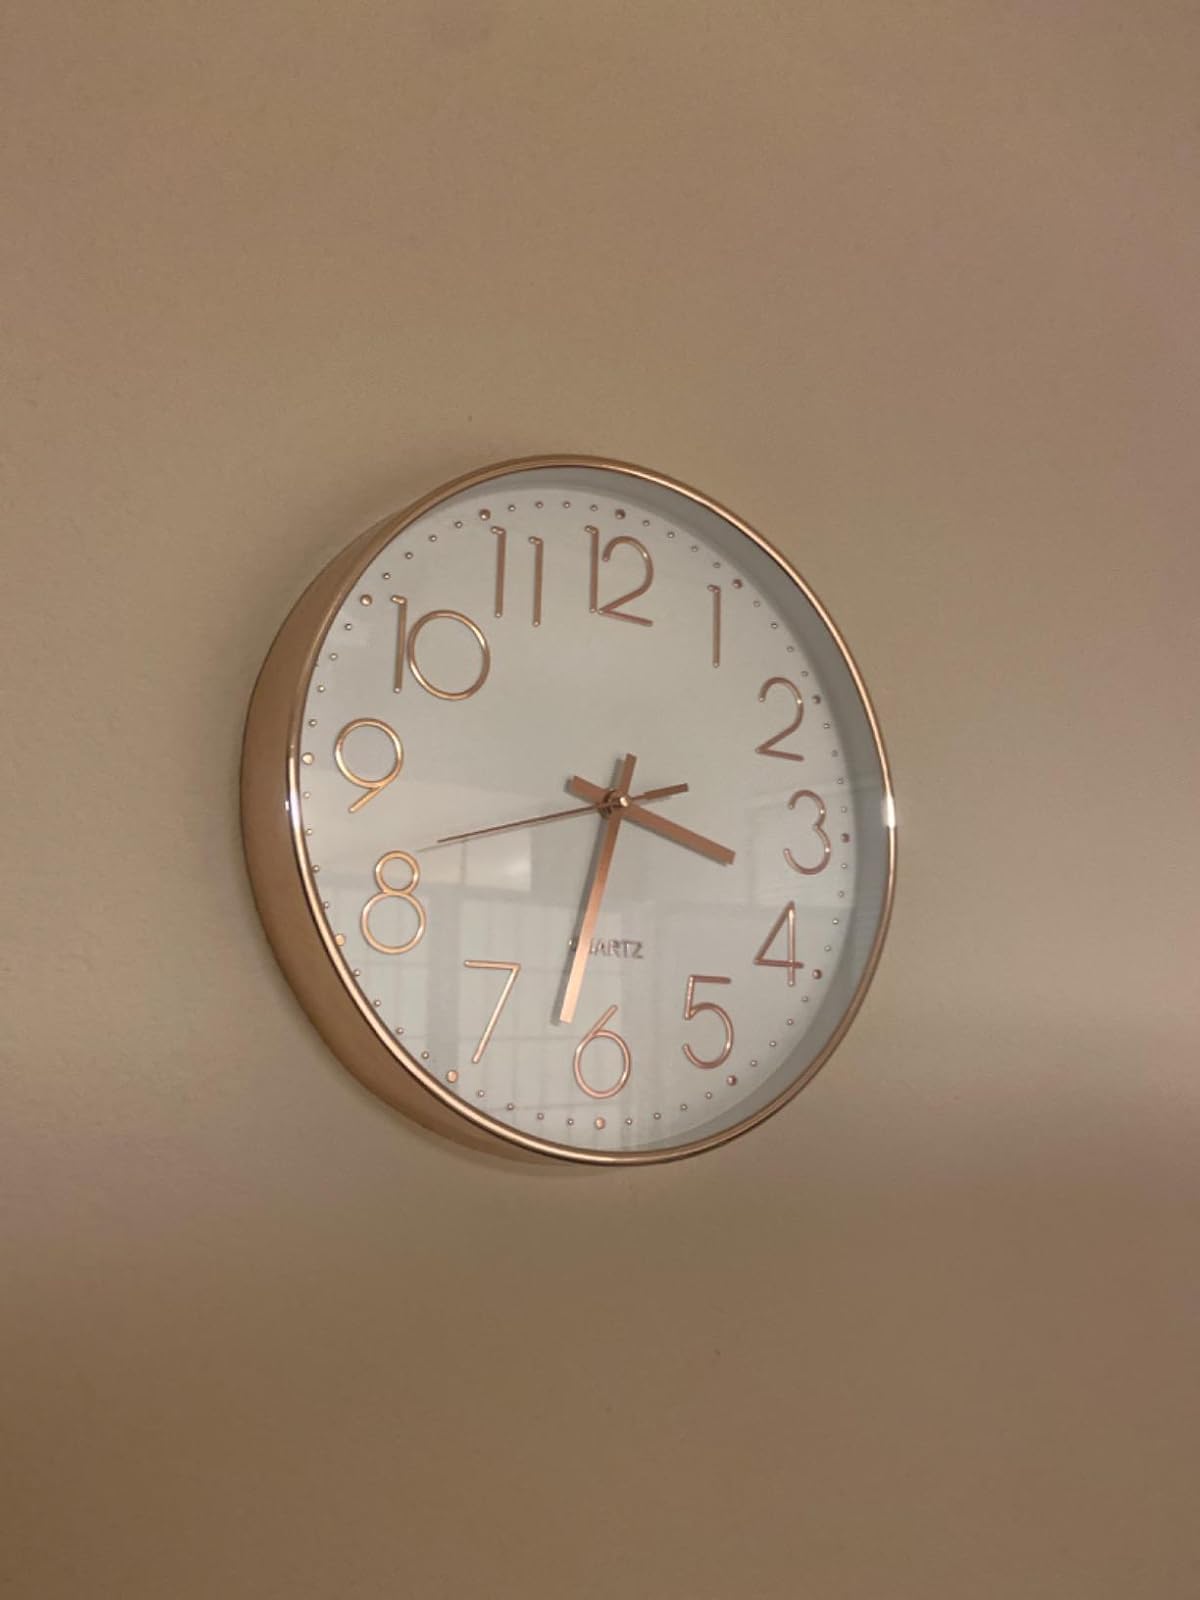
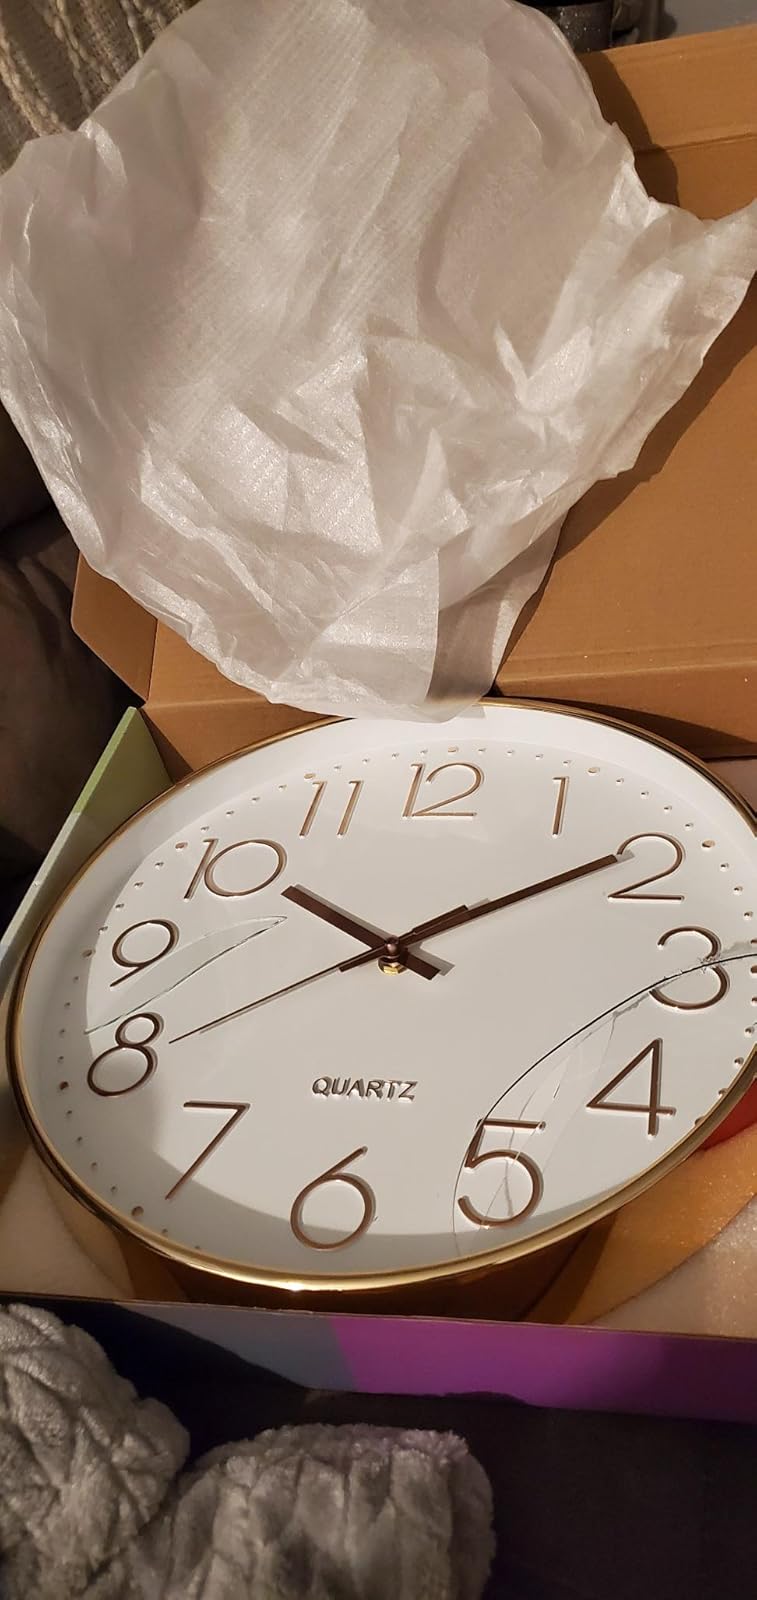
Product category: clock
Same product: yes